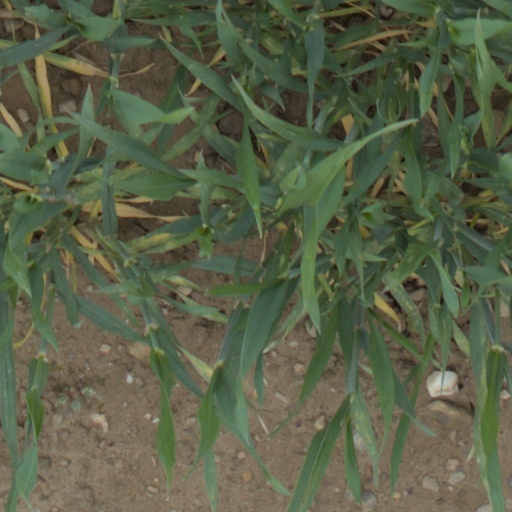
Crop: wheat